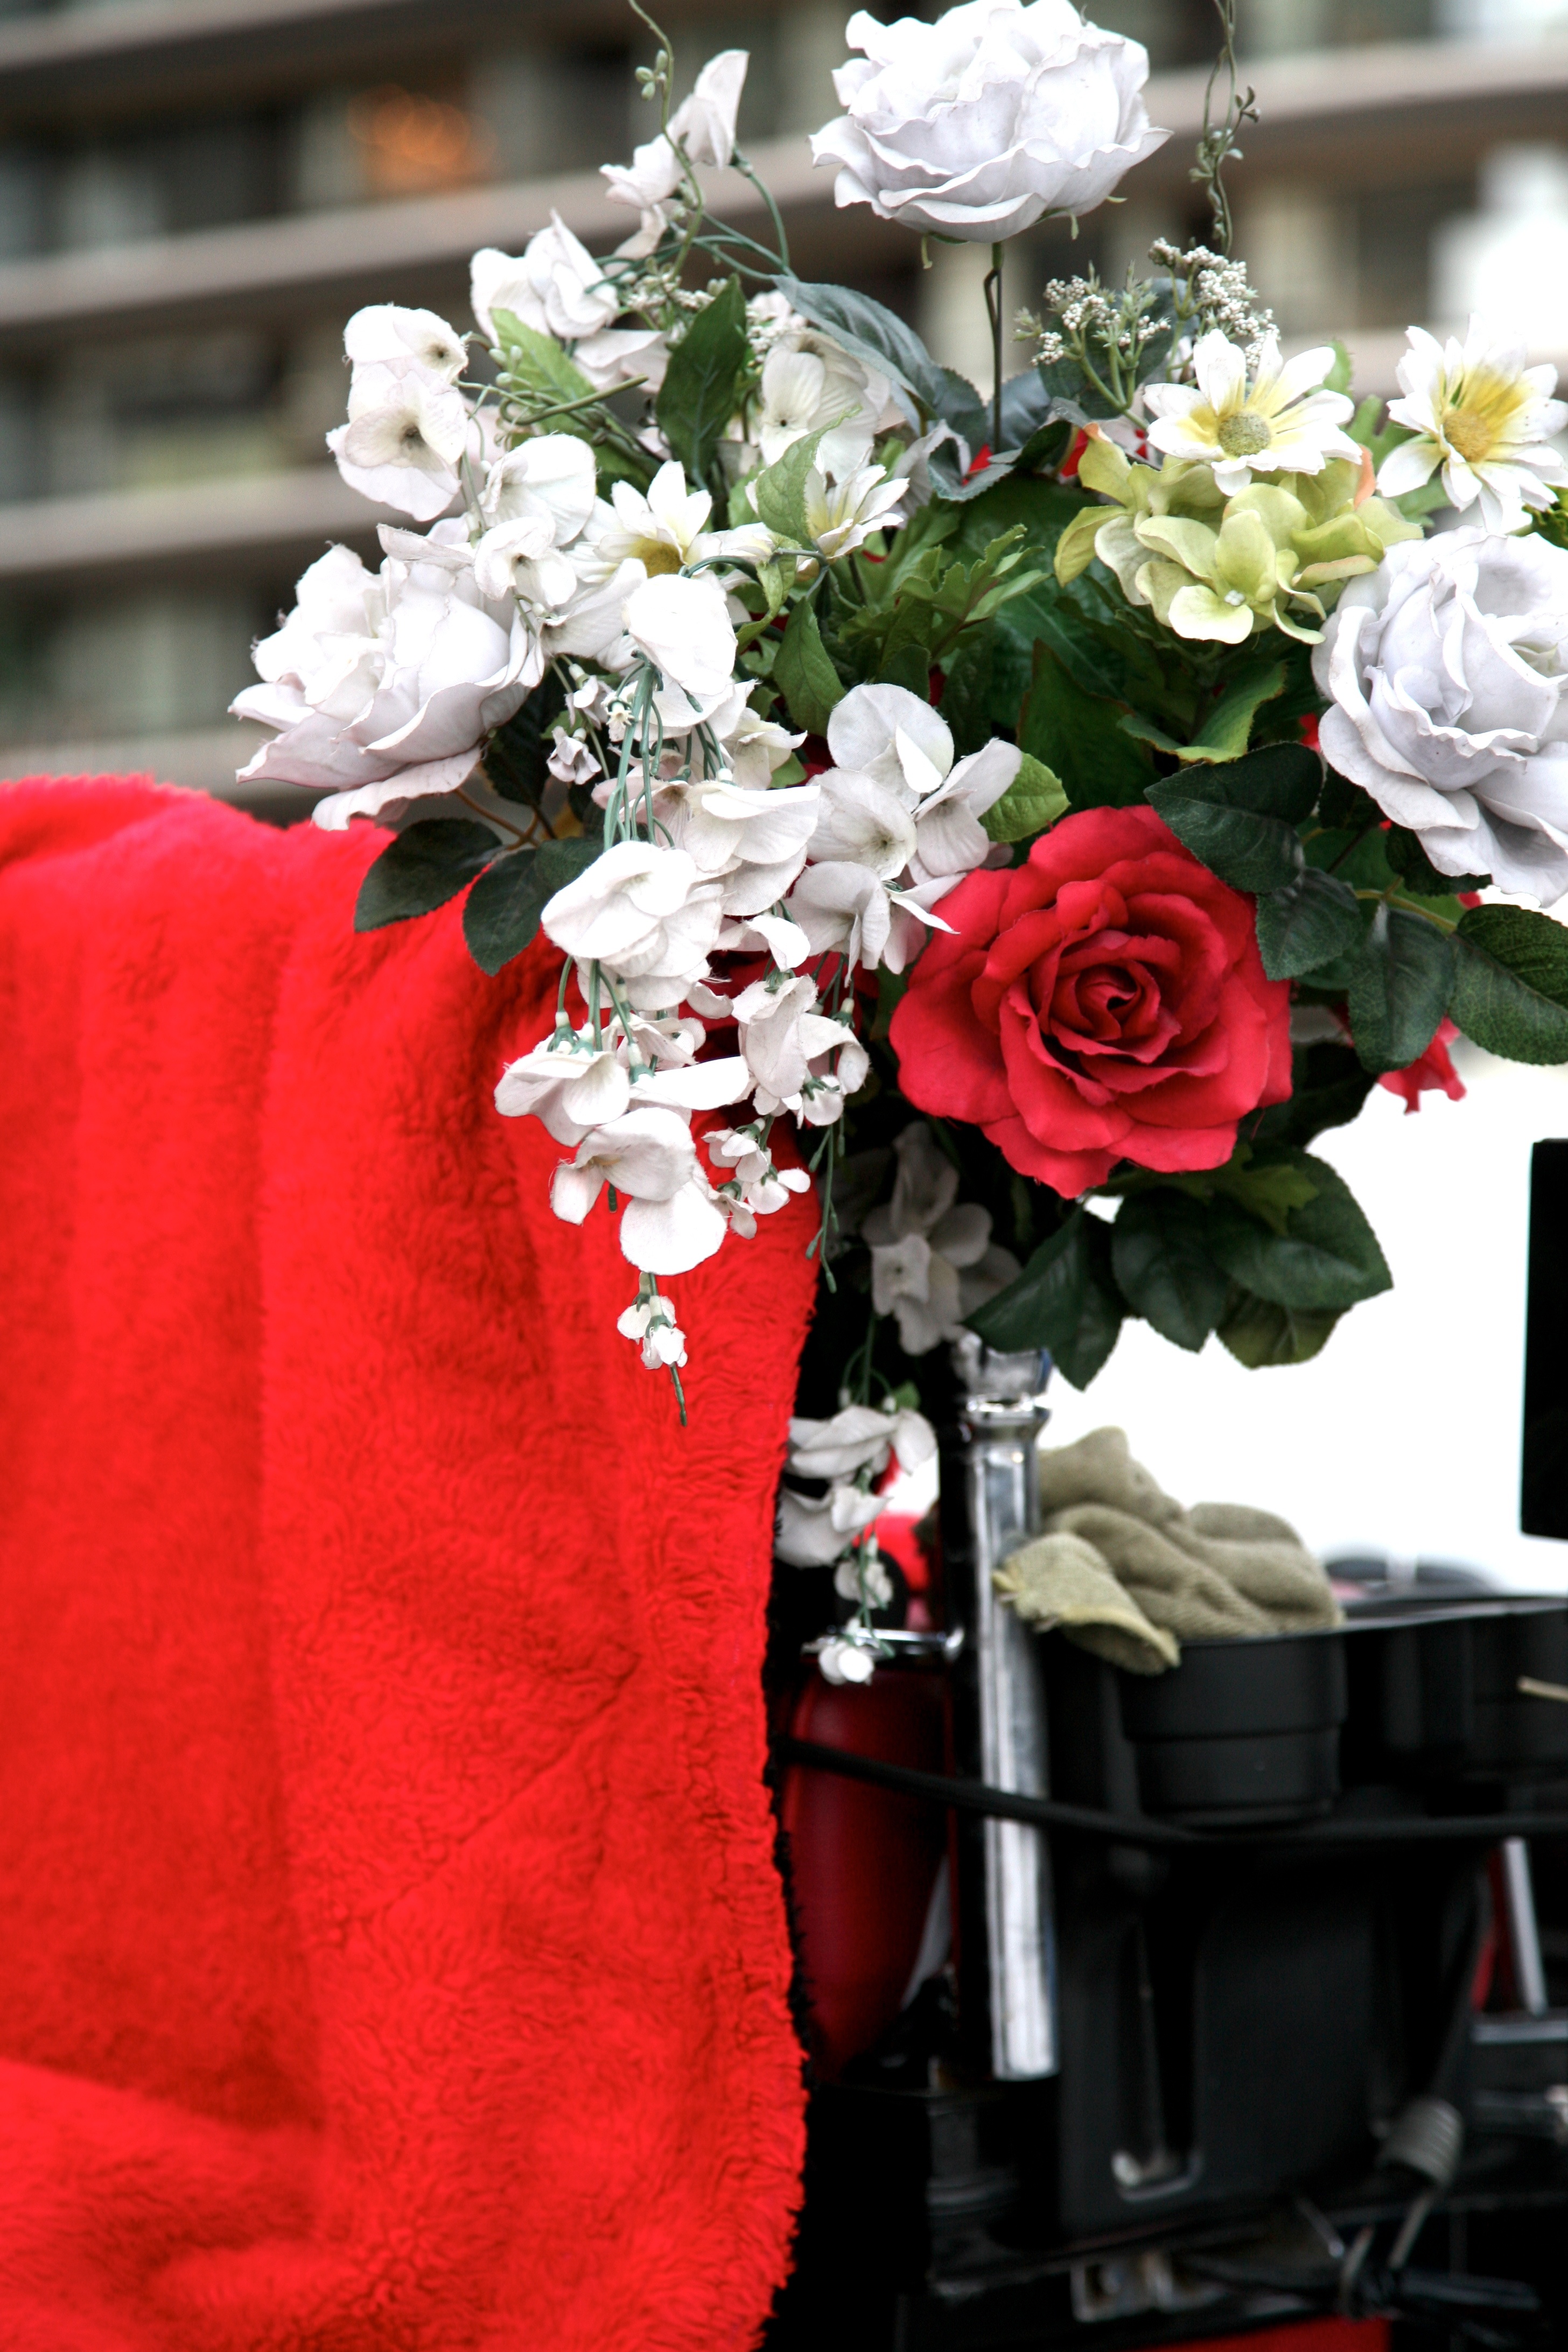
snow, plant, flower, manhattan, spring, red, nyc, park, ceremony, neige, newyork, newyorkcity, ny, centralpark, floristry, flowering plant, flower bouquet, floral design, flower arranging